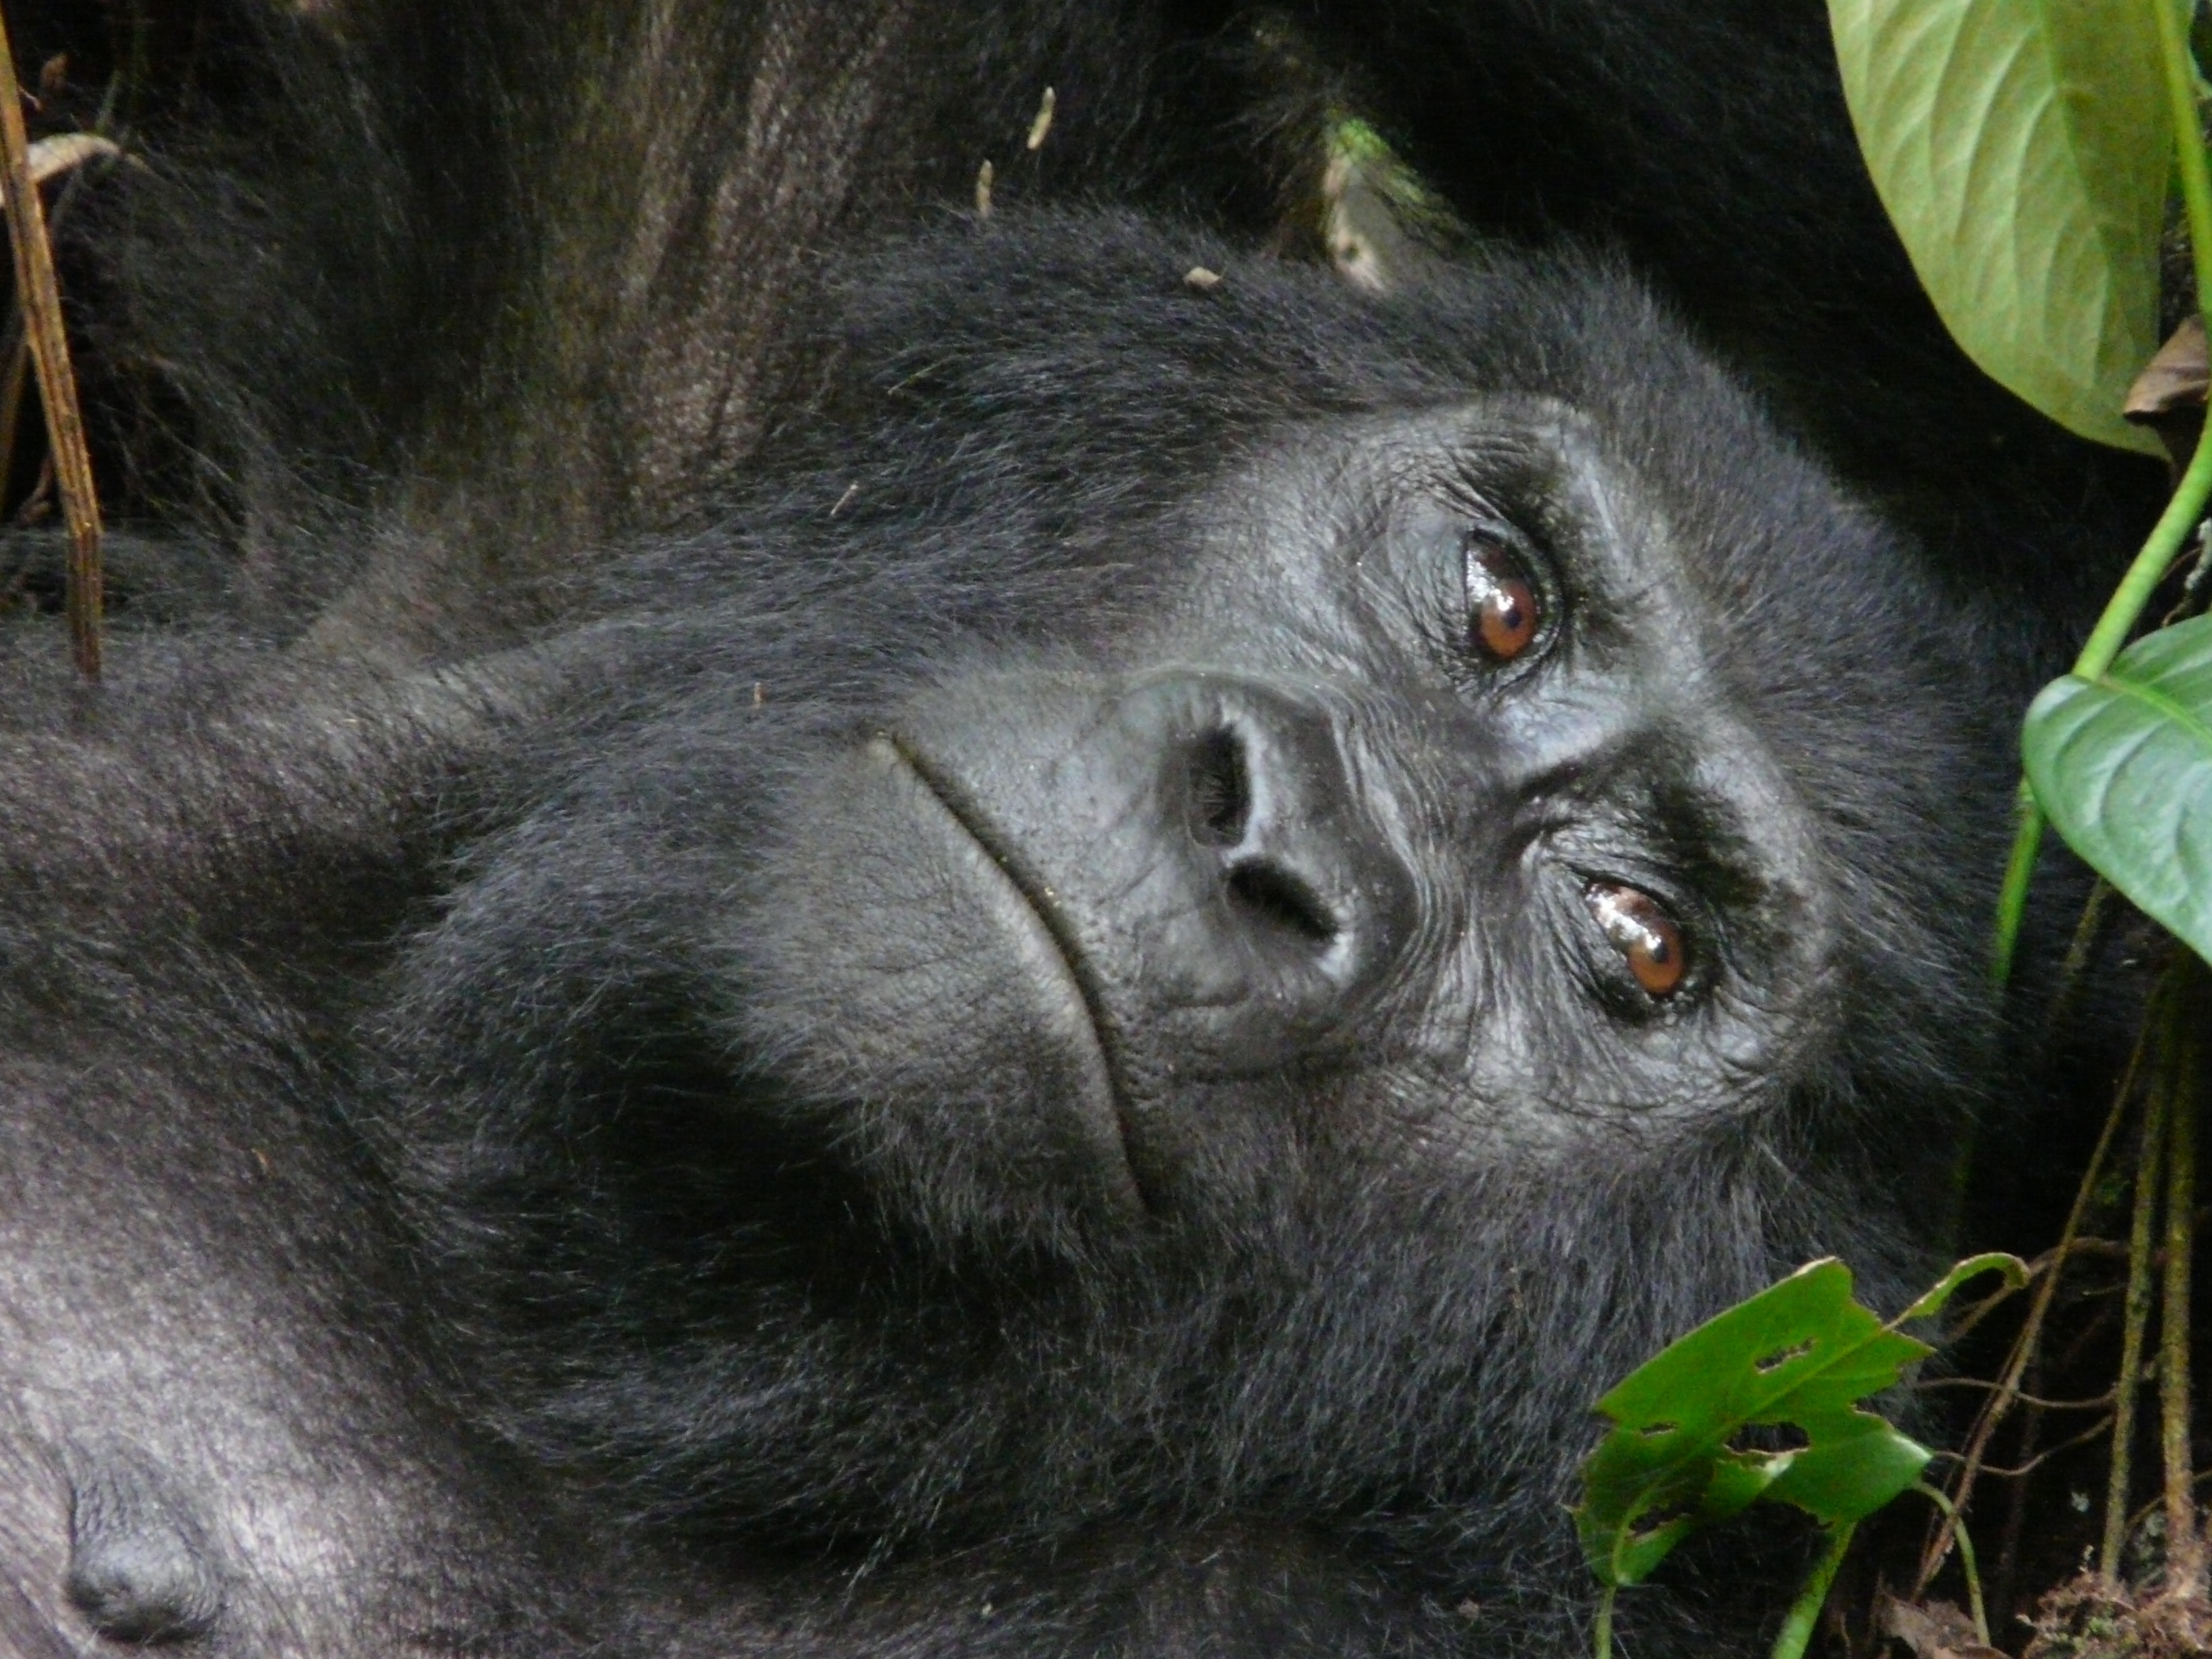
mountain, adventure, wildlife, wild, zoo, africa, park, mammal, trip, fauna, primate, gorilla, chimpanzee, national, vertebrate, uganda, bwindi, western gorilla, great ape, common chimpanzee, beringei